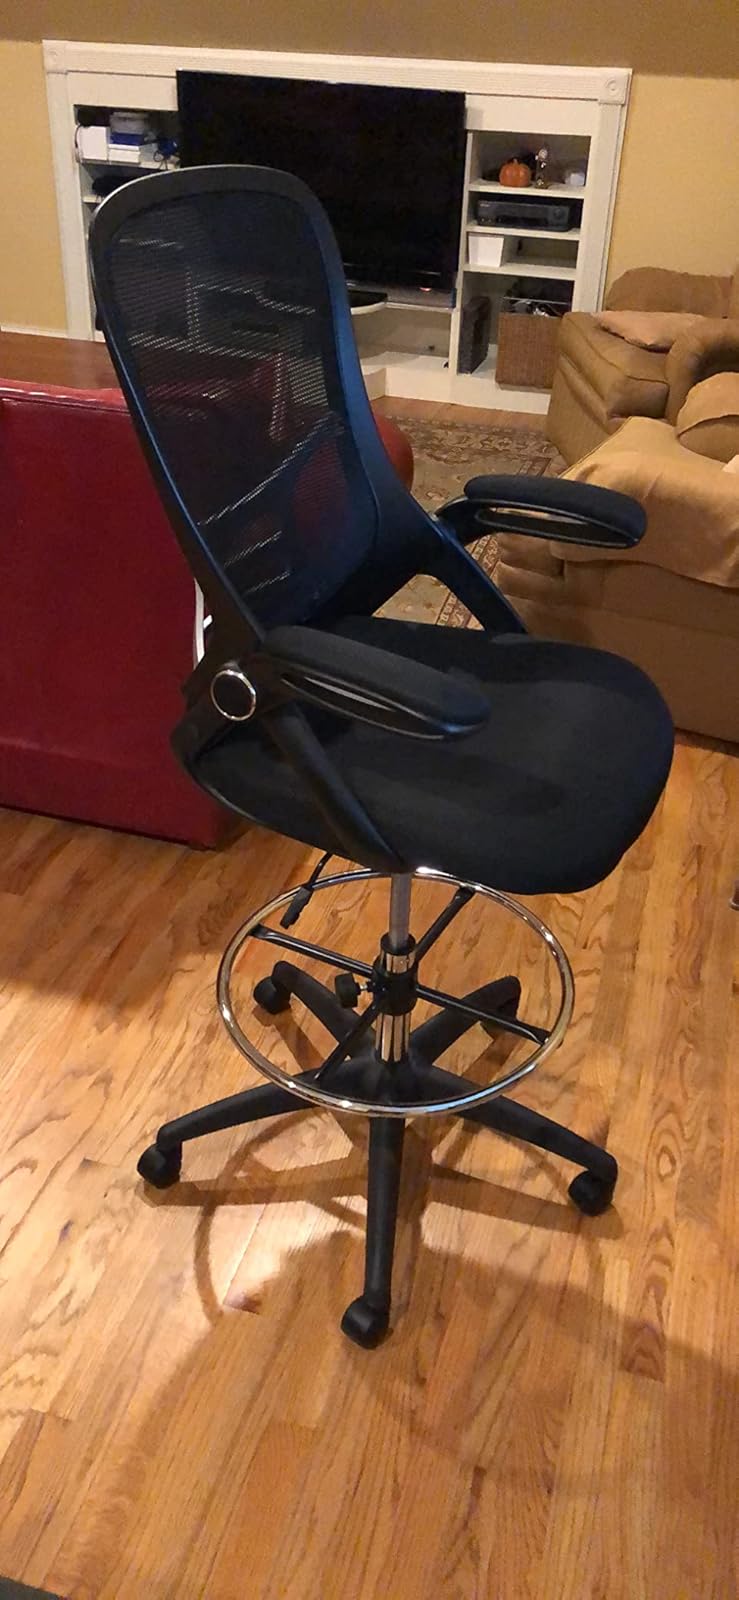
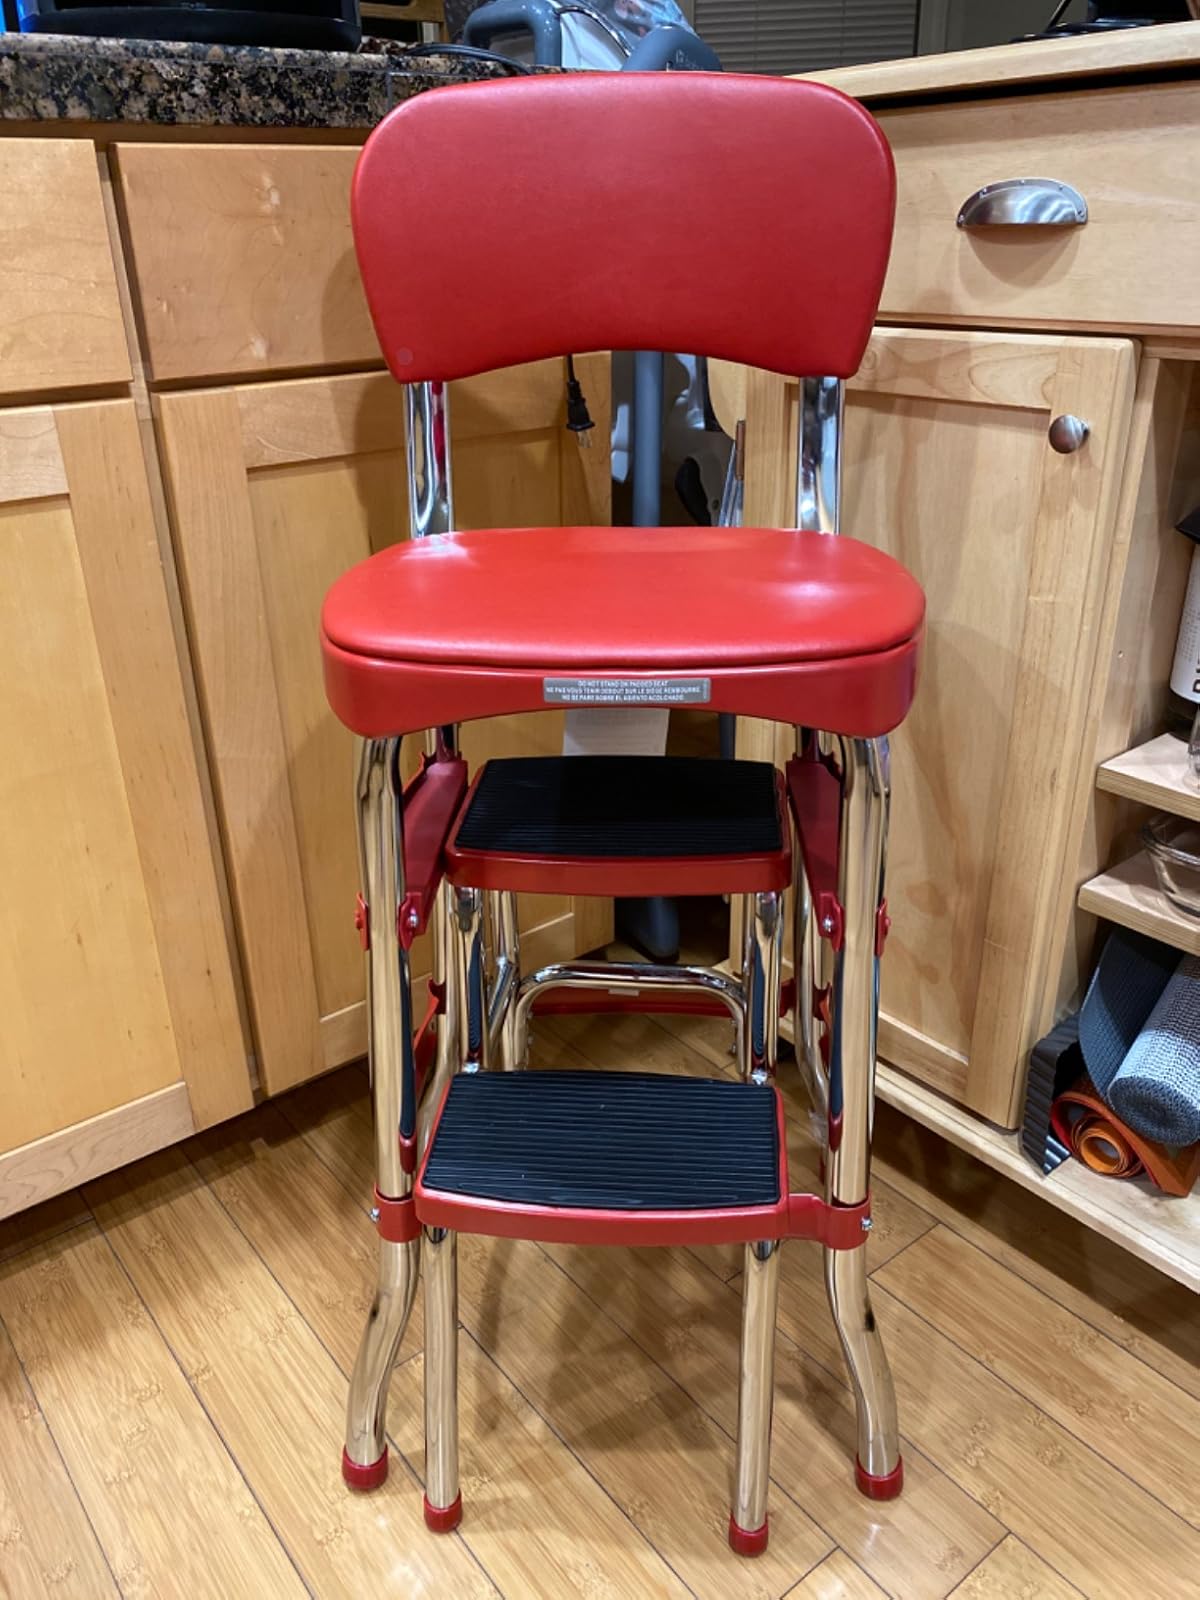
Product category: items_chair
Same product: no